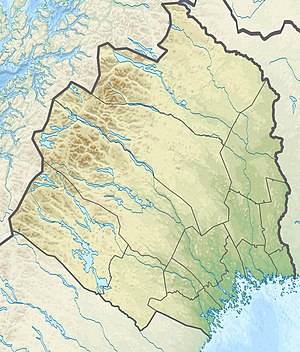
Kaskasapakte
Kaskasapaktes placering i Sverige
Kaskasapakte ligger i Norrbotten
Kaskasapakte er et af de højeste bjerge i Sverige, og samtidig et af de sværeste at bestige. Det ligger i Lappland, nordøst for Sveriges højeste bjerg, Kebnekaise. Ved foden af Kaskasapakte ligger gletsjersøen Tarfalajaure og den meteorologisk-glaciologiske forskningsstation, Tarfala forskningsstation.